Slavery in the United States

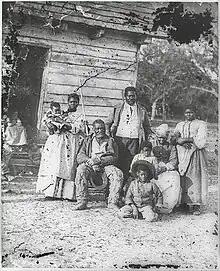
Four generations of a formerly enslaved family, photographed by Timothy H. O'Sullivan on J. J. Smith's confiscated plantation at Beaufort, South Carolina (now U.S. Naval Hospital Beaufort) during the Port Royal Experiment, 1862

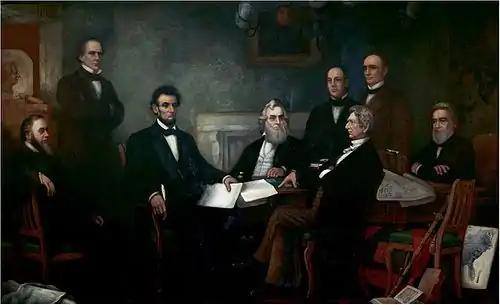
"First Reading of the Emancipation Proclamation of President Lincoln" (1864) oil painting by Francis Bicknell Carpenter (U.S. Senate Collection 33.00005.000)

The U.S. Constitution barred the federal government from prohibiting the importation of slaves for twenty years. Various states passed bans on the international slave trade during that period; by 1808, the only state still allowing the importation of African slaves was South Carolina. After 1808, legal importation of slaves ceased, although there was smuggling via Spanish Florida and the disputed Gulf Coast to the west. This route all but ended after Florida became a U.S. territory in 1821 (but see slave ships "Wanderer" and "Clotilda").